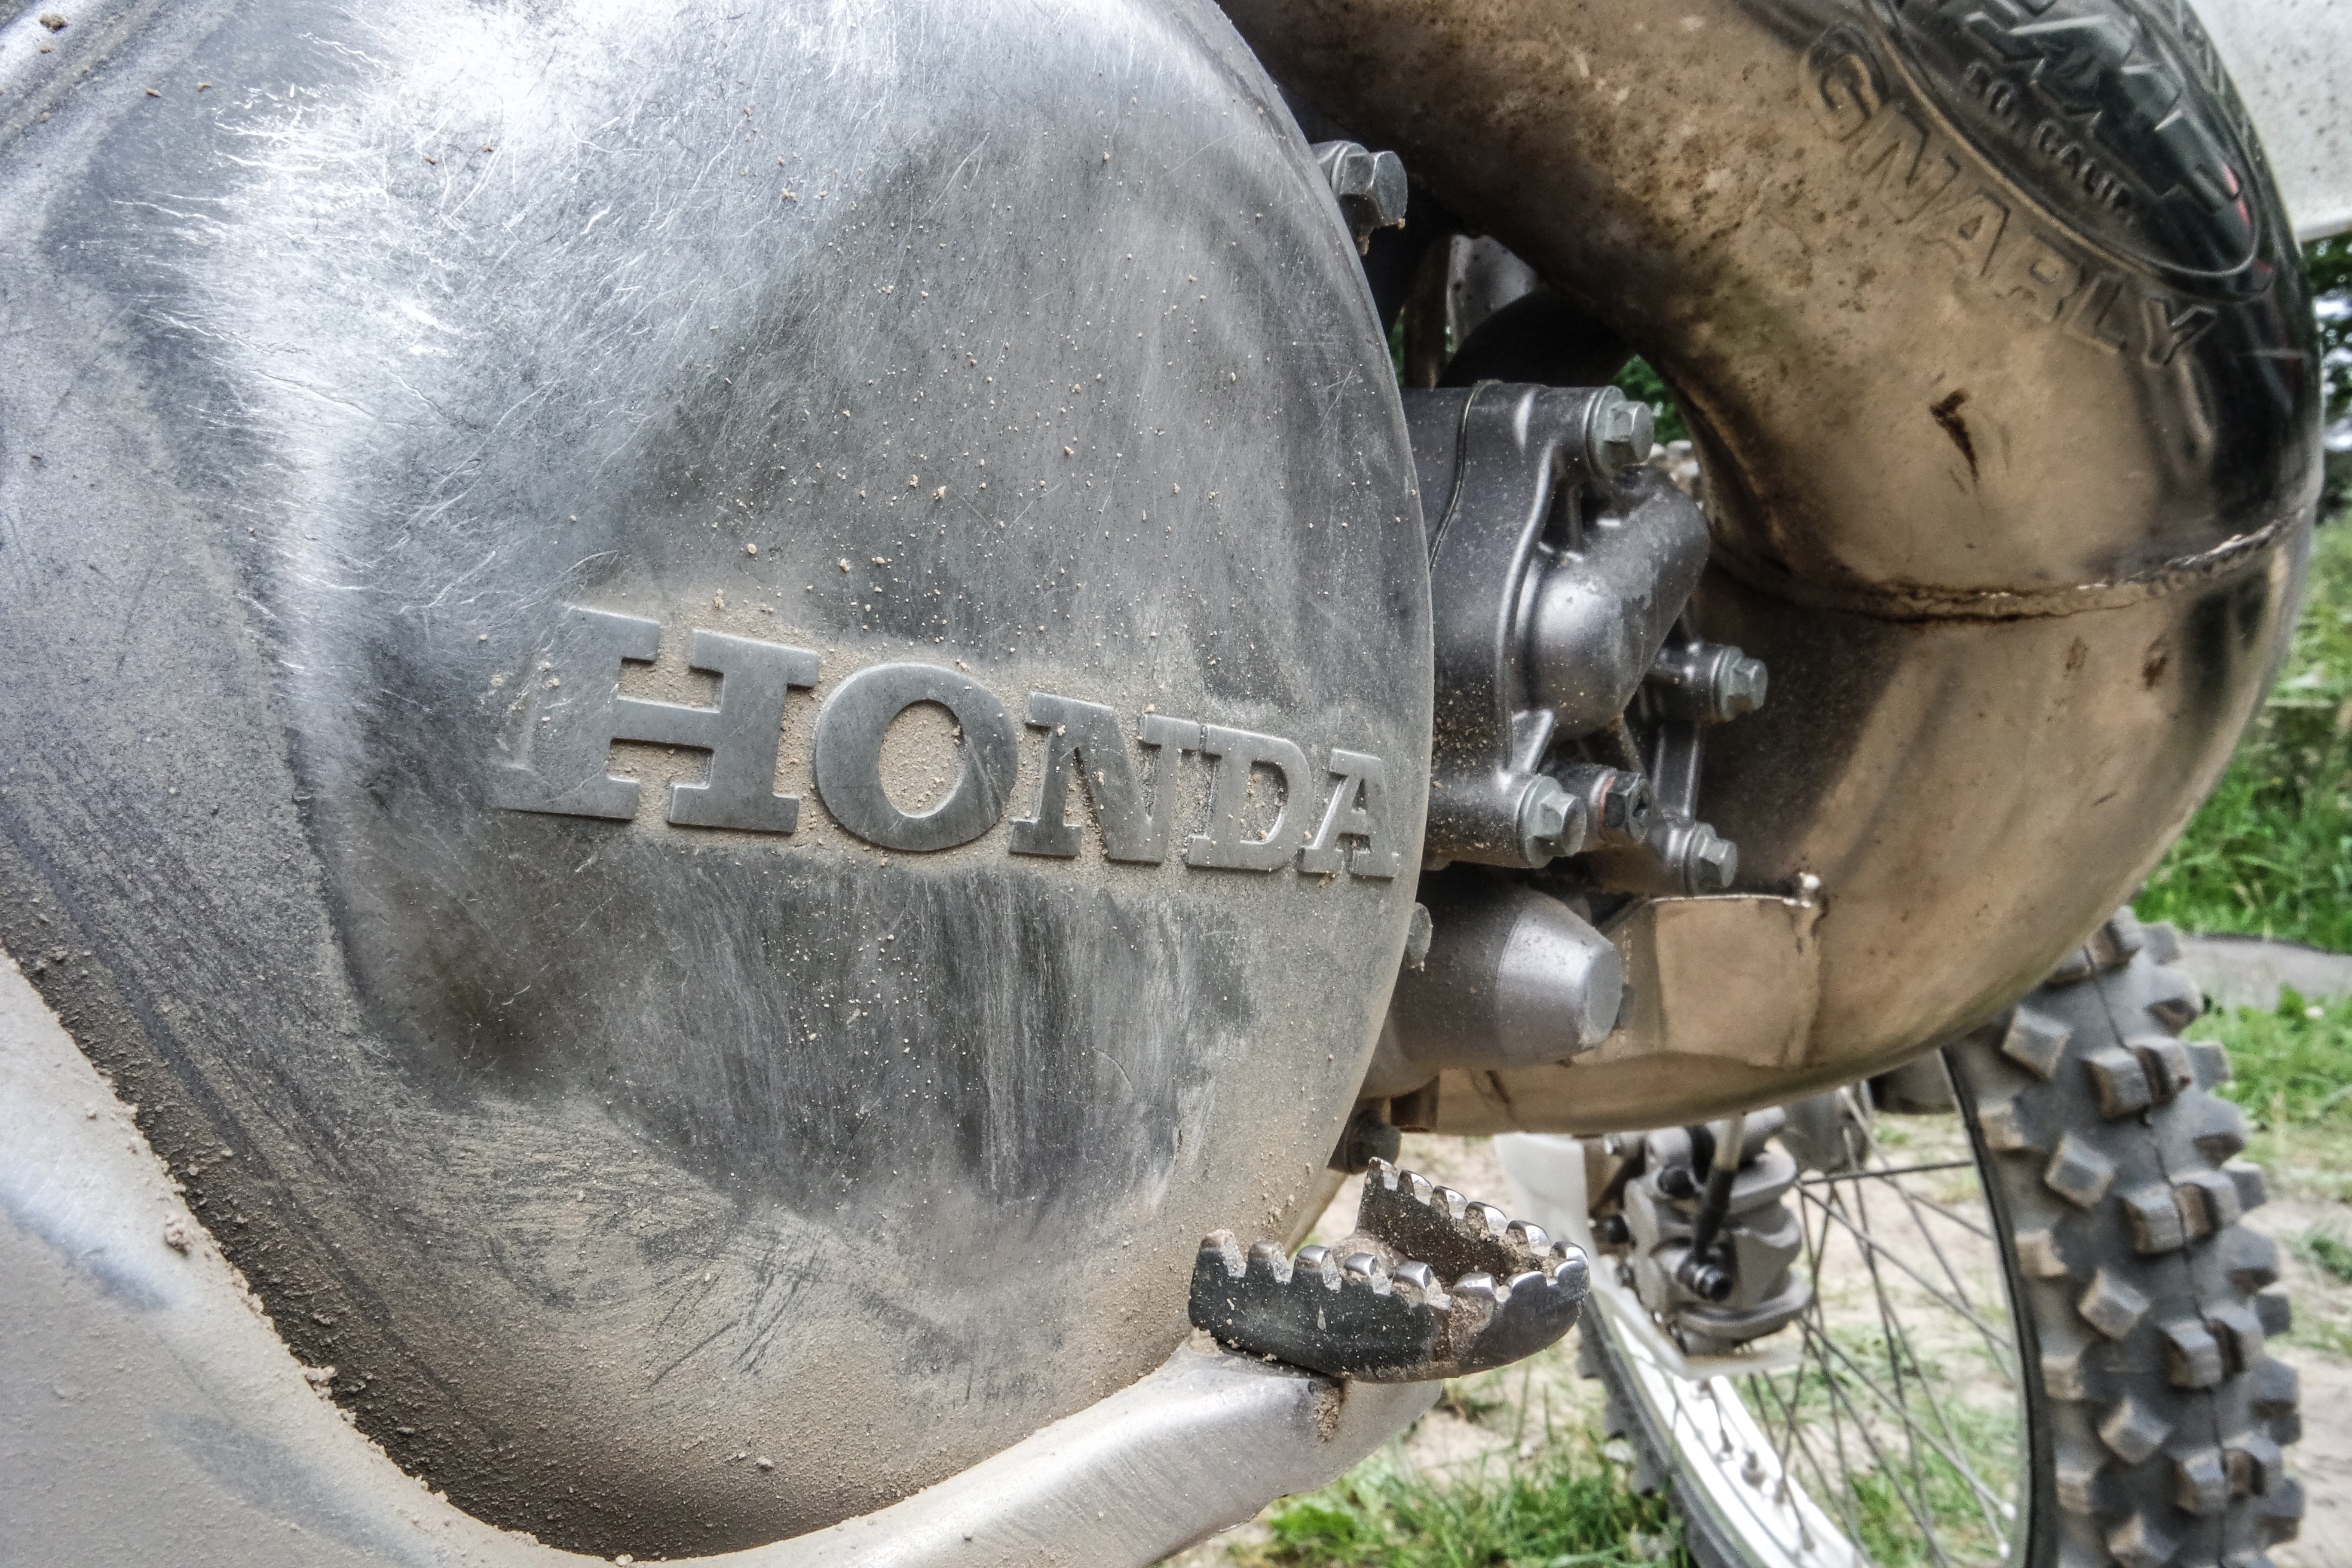
wheel, bicycle, band, vehicle, motorcycle, dirt, motocross, cross, tire, bumper, motor, honda, exhaust, automobile make, cycle sport, automotive tire, bicycle motocross